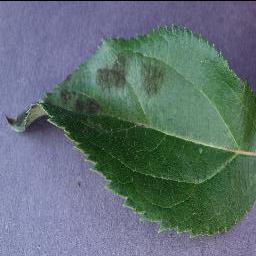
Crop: apple
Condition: scab